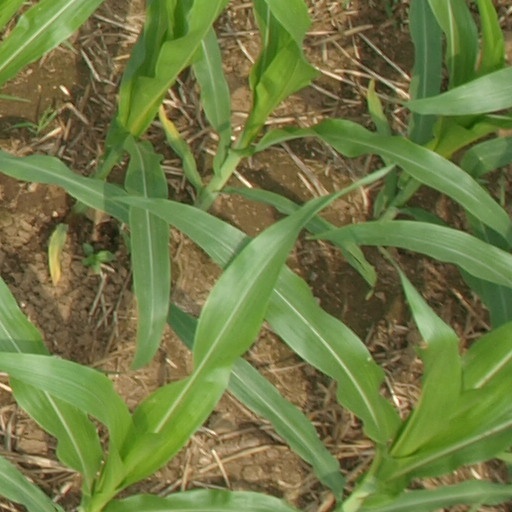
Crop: maize; corn